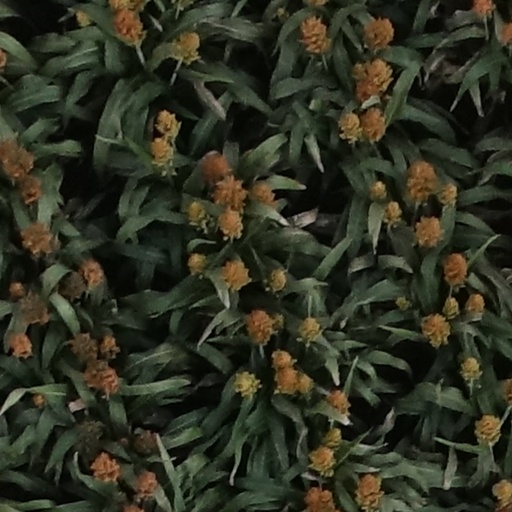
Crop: sorghum